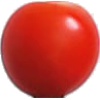
Label: Tomato Cherry Red 1